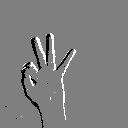
ASL letter: f